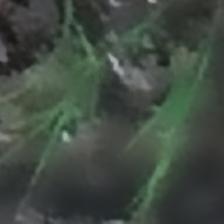
Label: clustered